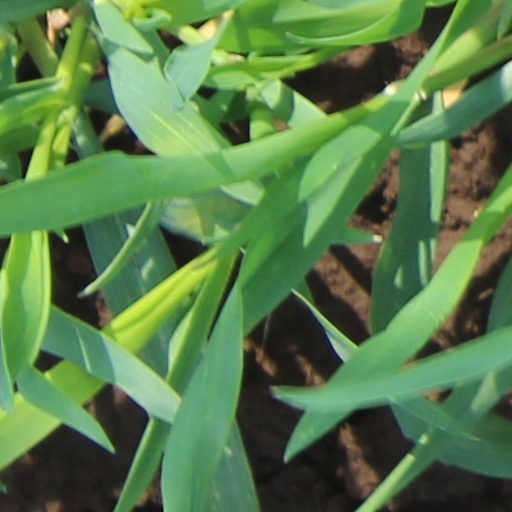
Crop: wheat